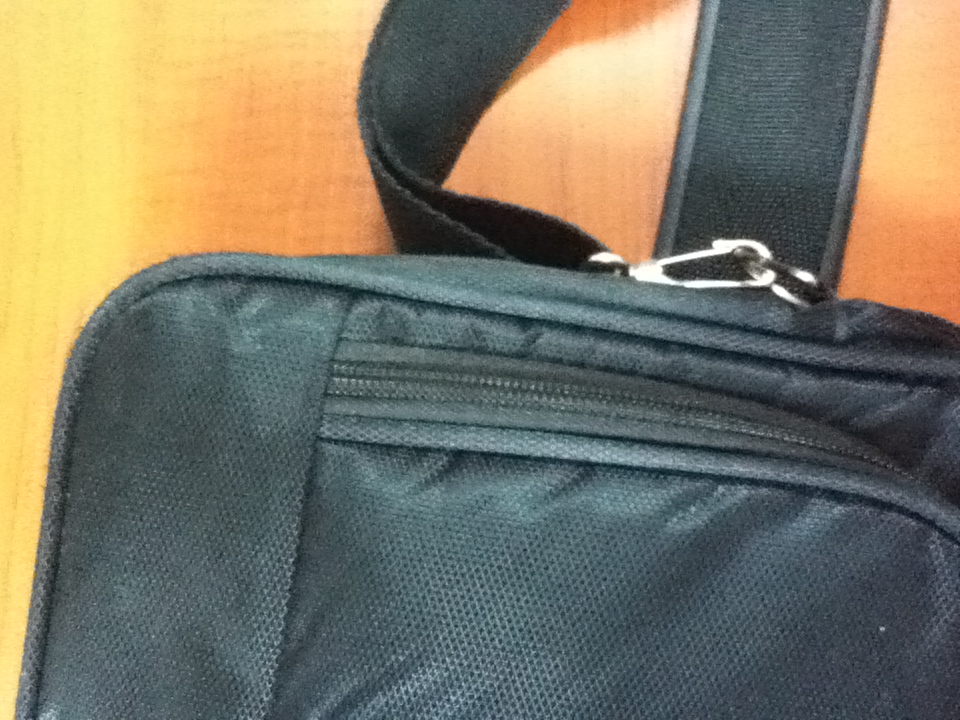Question: What color is it?
Answer: black